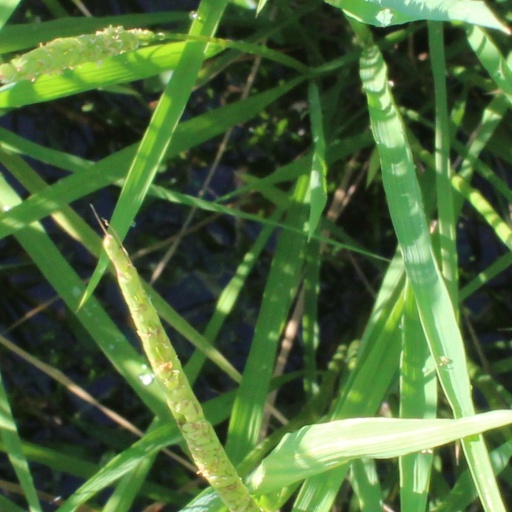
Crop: rice